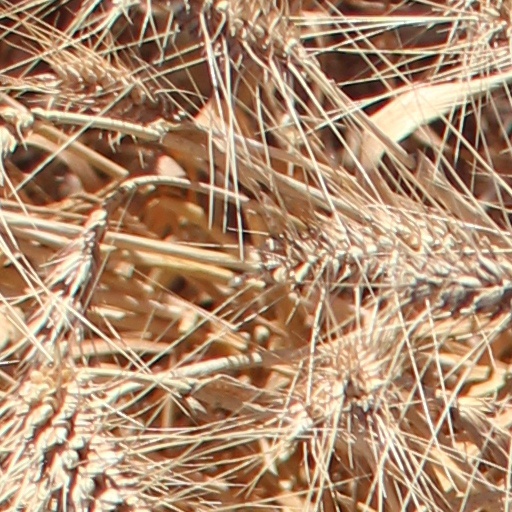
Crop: wheat